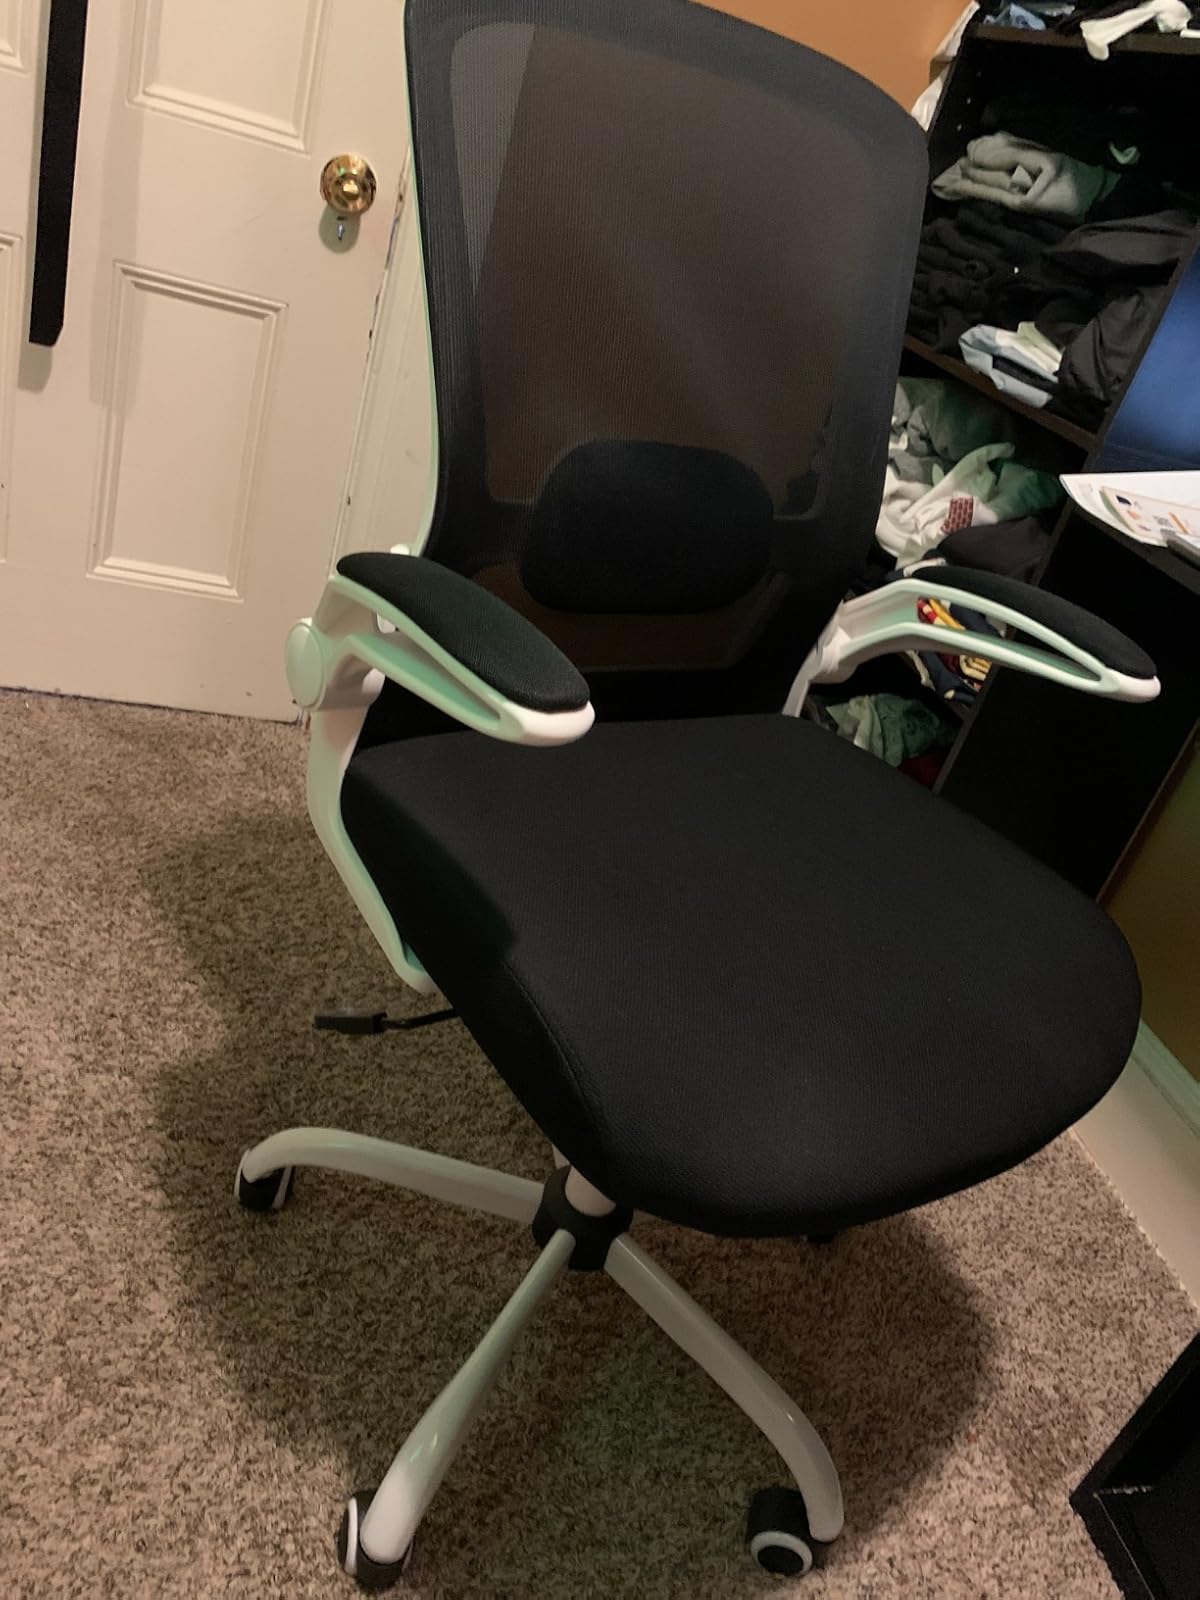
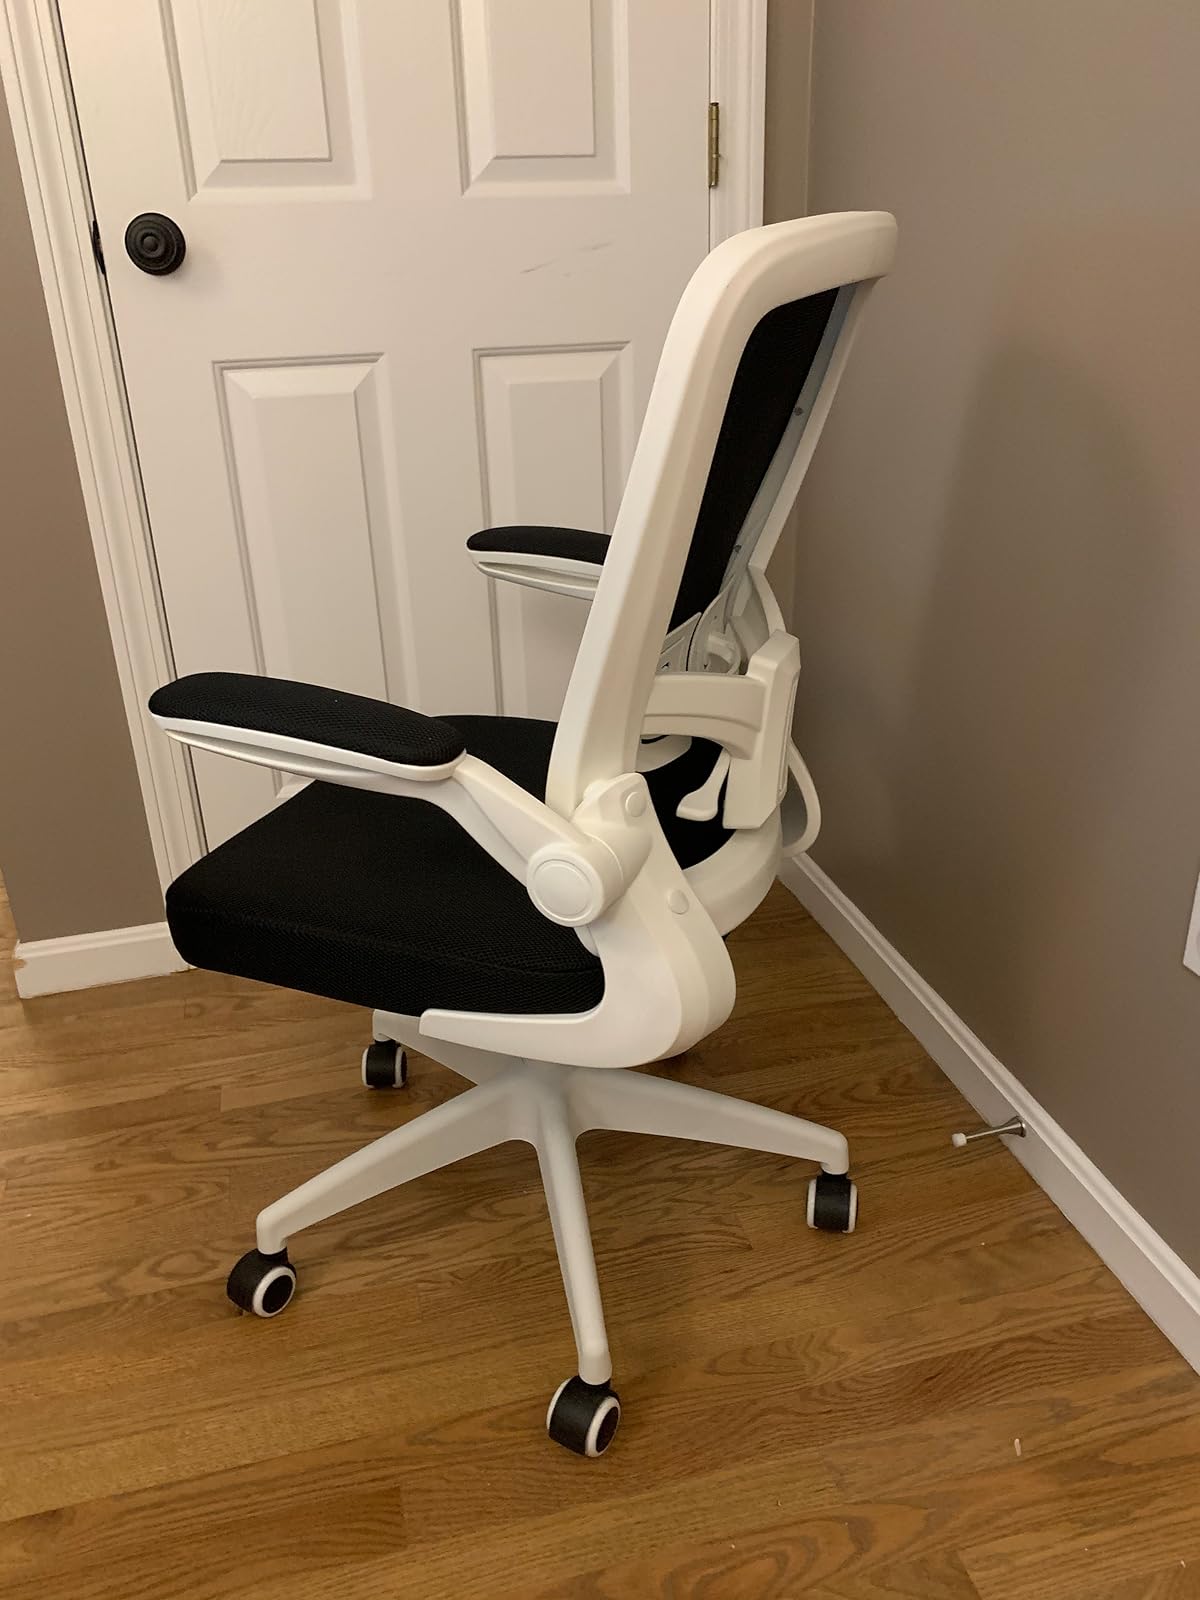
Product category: items_chair
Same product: no